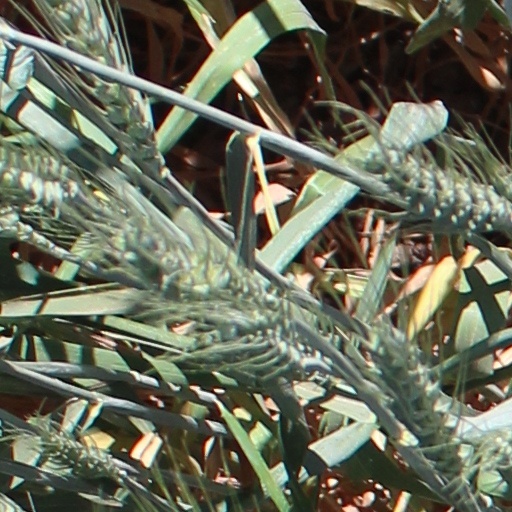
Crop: wheat